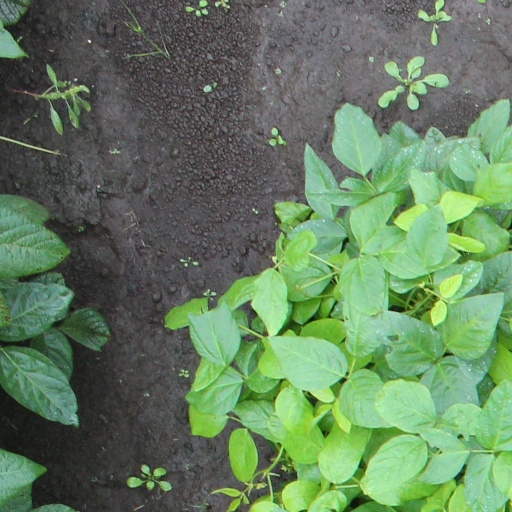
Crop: soybean